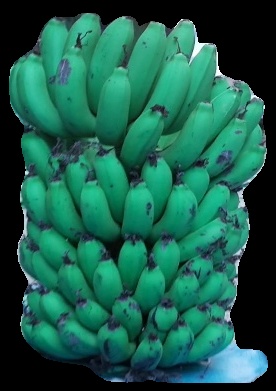
Variety: pachbale
Grade: grade2